University of North Texas Libraries

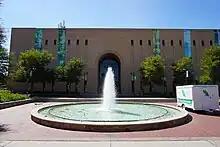
The Willis Library, with Jody's Fountain in the foreground

The Willis Library is the main library of the University of North Texas. It houses business, economics, education, humanities, and social sciences collections. It also houses microforms and special collections such as the Music Library, the Digital Libraries, and Archives and Rare Books.